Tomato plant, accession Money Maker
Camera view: tilt-top (135 deg); turntable rotation: 330 degrees
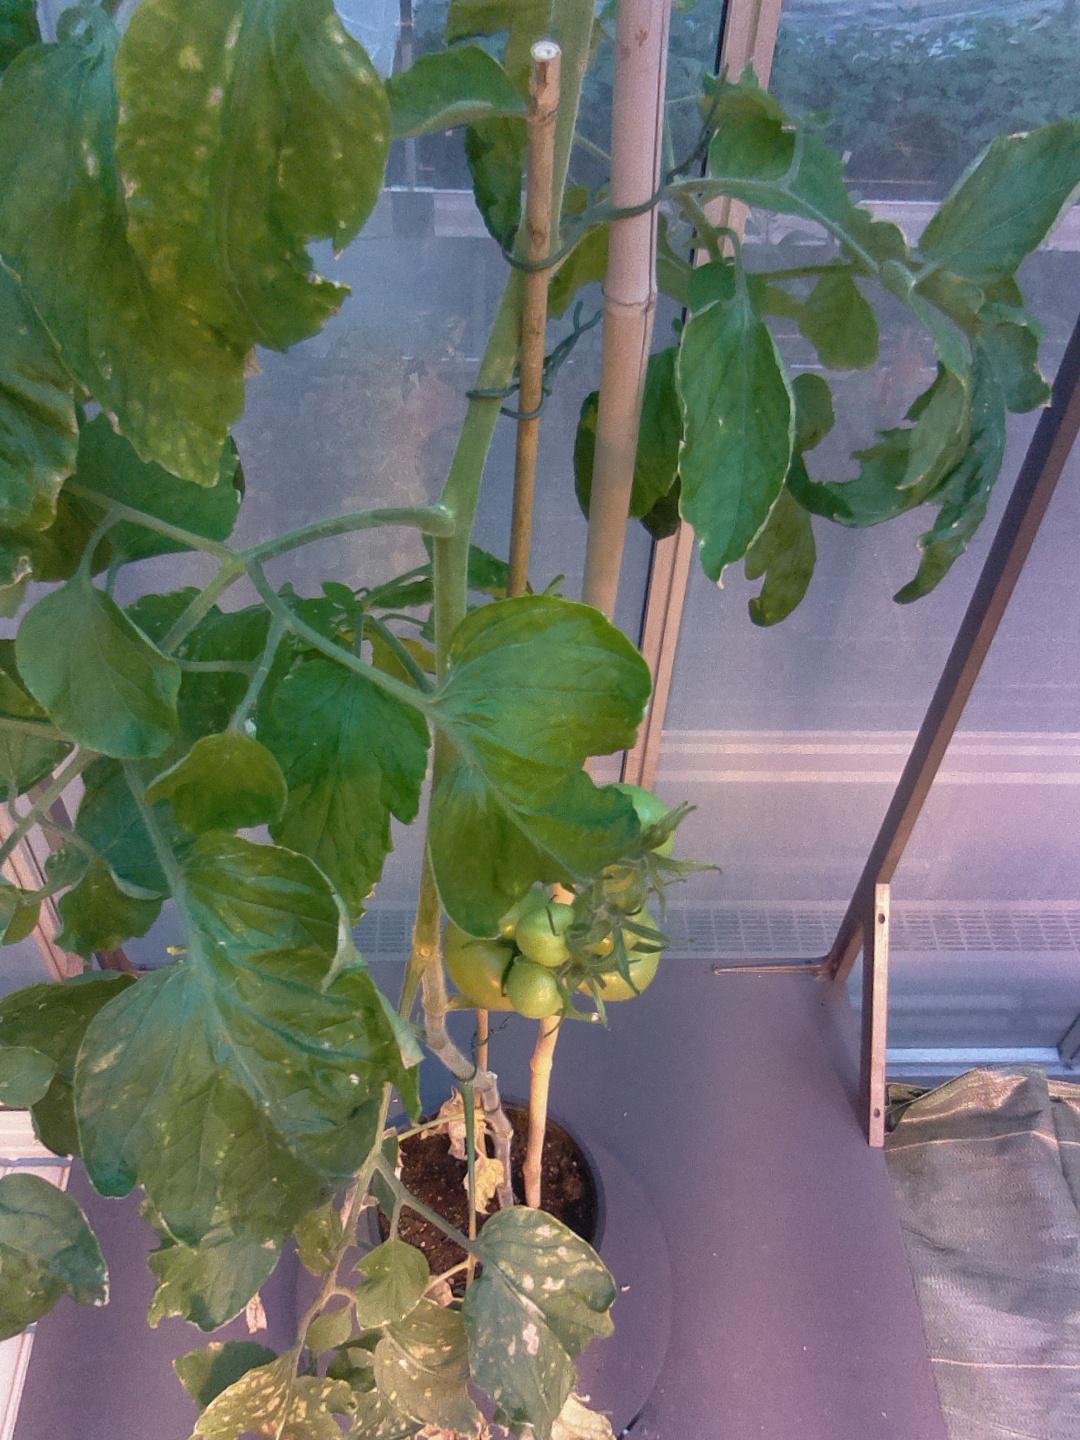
BBCH growth stage 77: 70%-80% of final fruit size